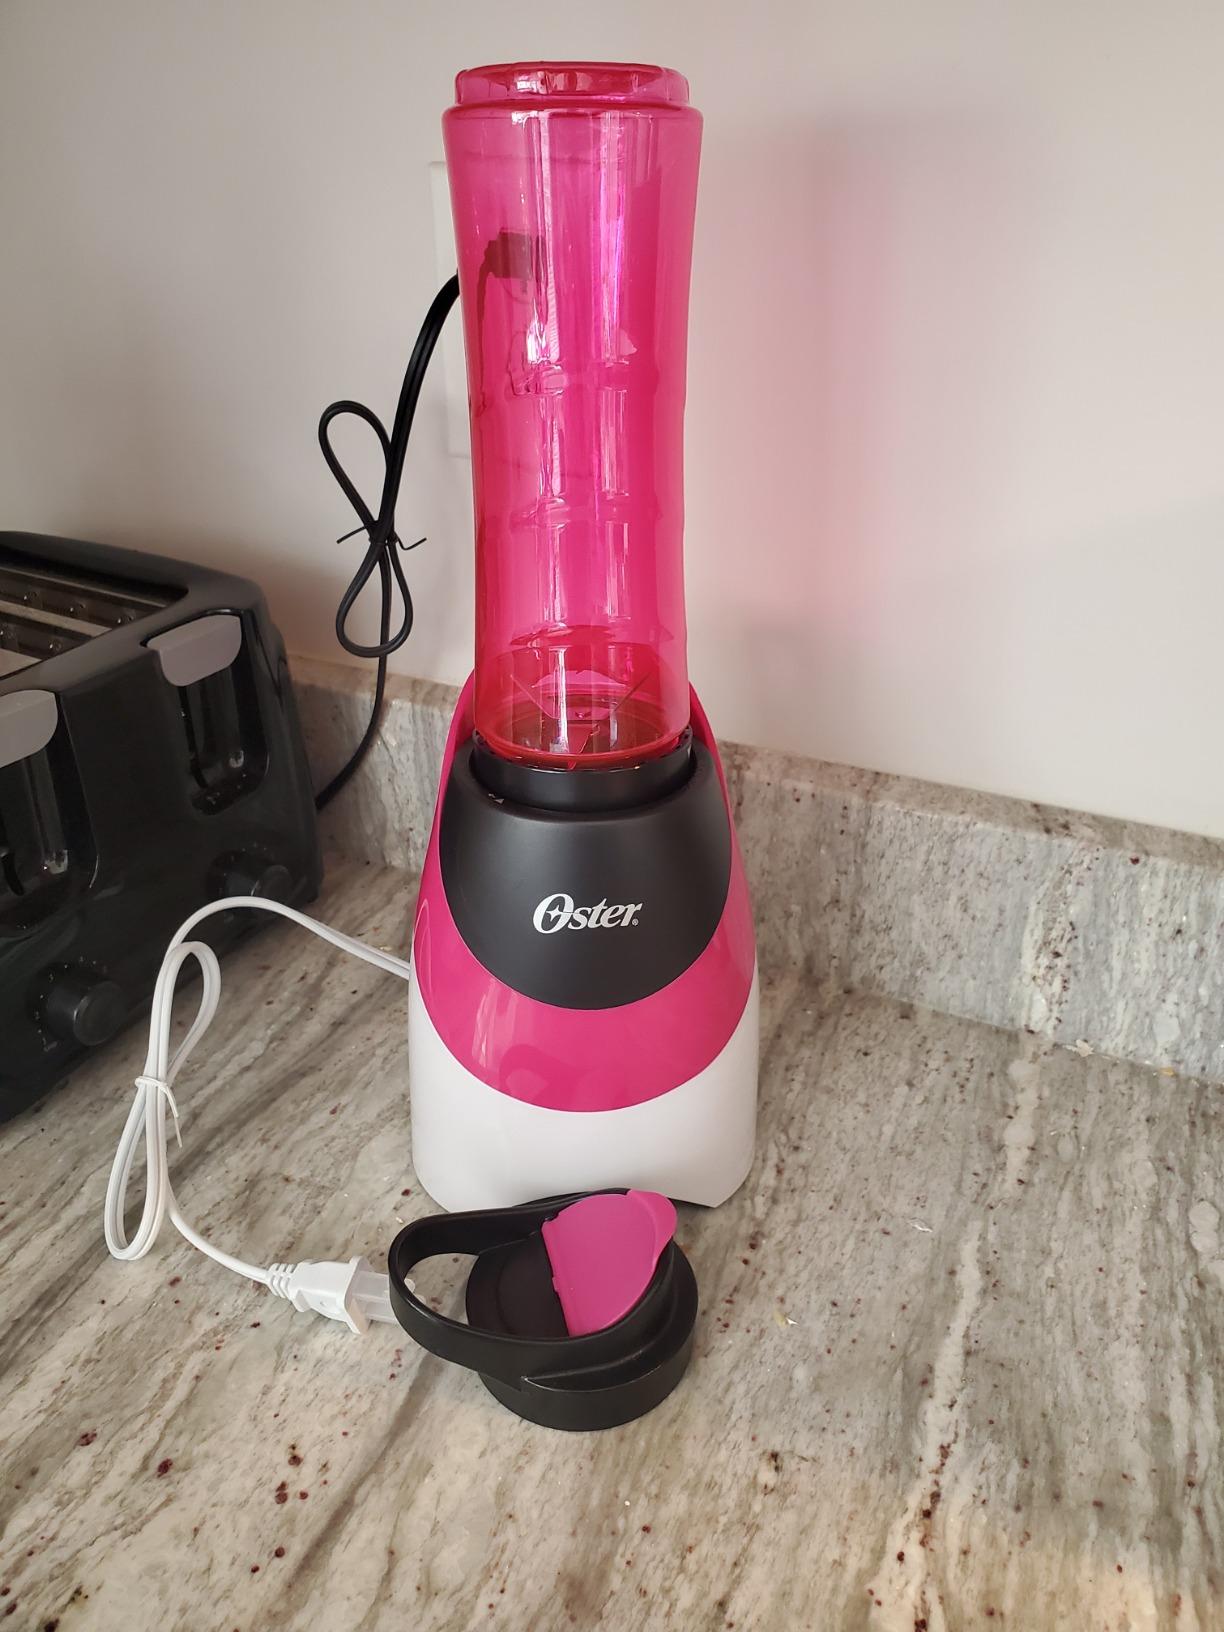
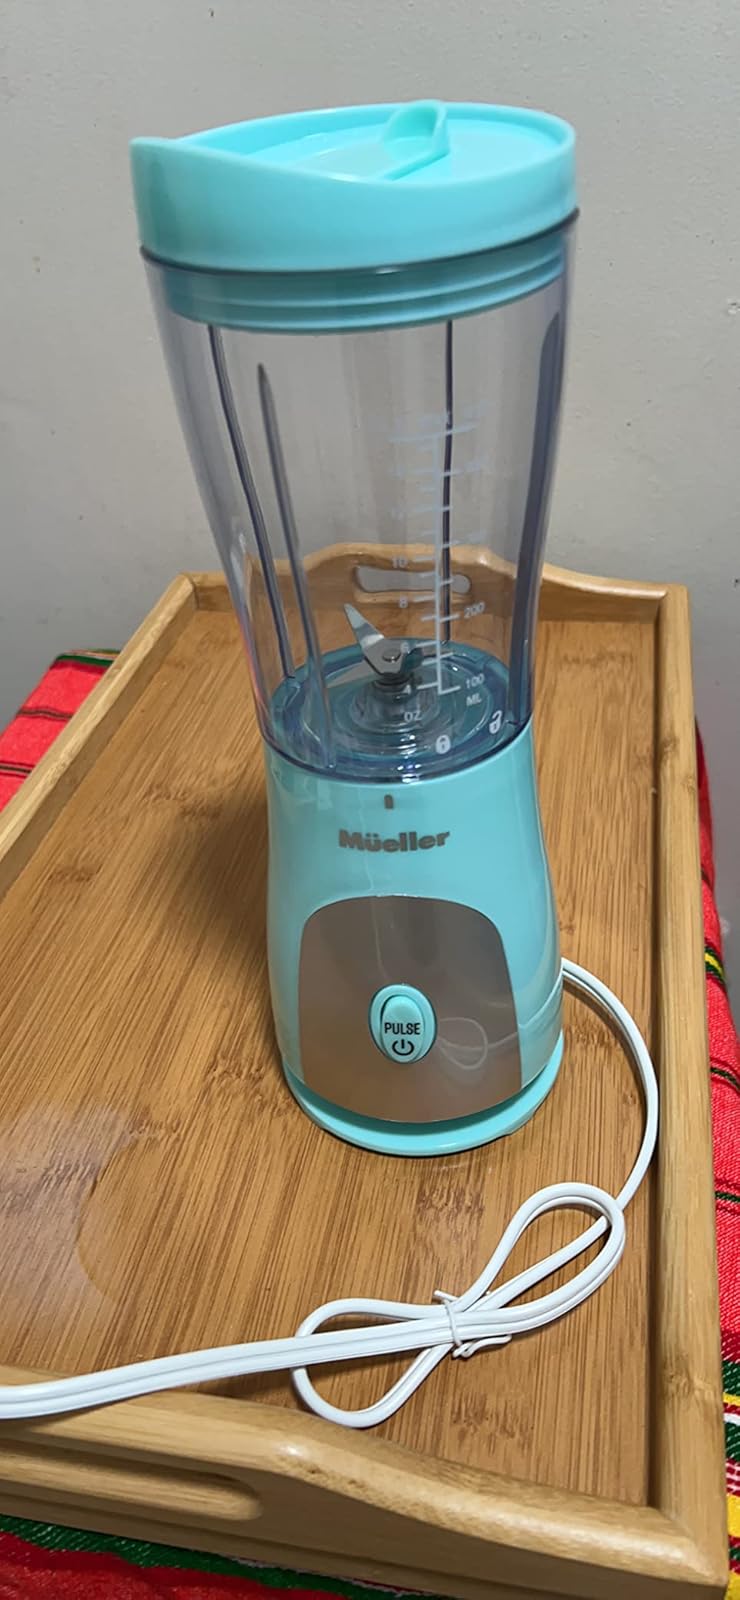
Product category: items_blender
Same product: no